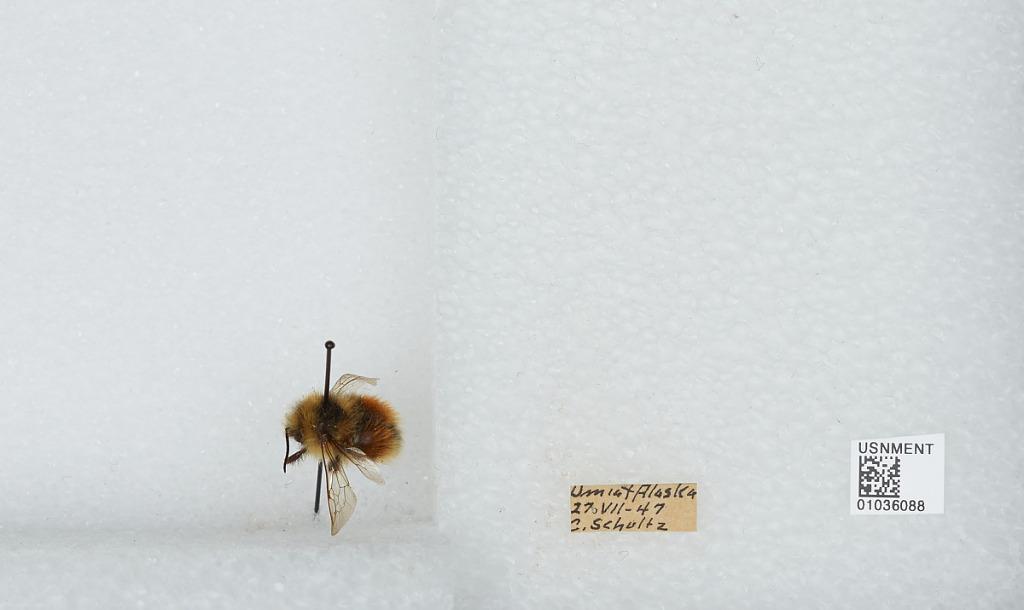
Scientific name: Bombus (Pyrobombus) sylvicola Kirby
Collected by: C. Schultz
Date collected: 1947-7-27
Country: United States
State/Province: Alaska
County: North Slope
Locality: Umiat
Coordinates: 69.3669, -152.144